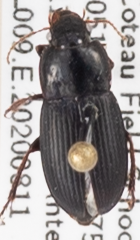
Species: Harpalus opacipennis
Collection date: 2020-08-11
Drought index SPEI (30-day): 0.51
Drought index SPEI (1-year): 0.976
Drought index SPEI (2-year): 1.69